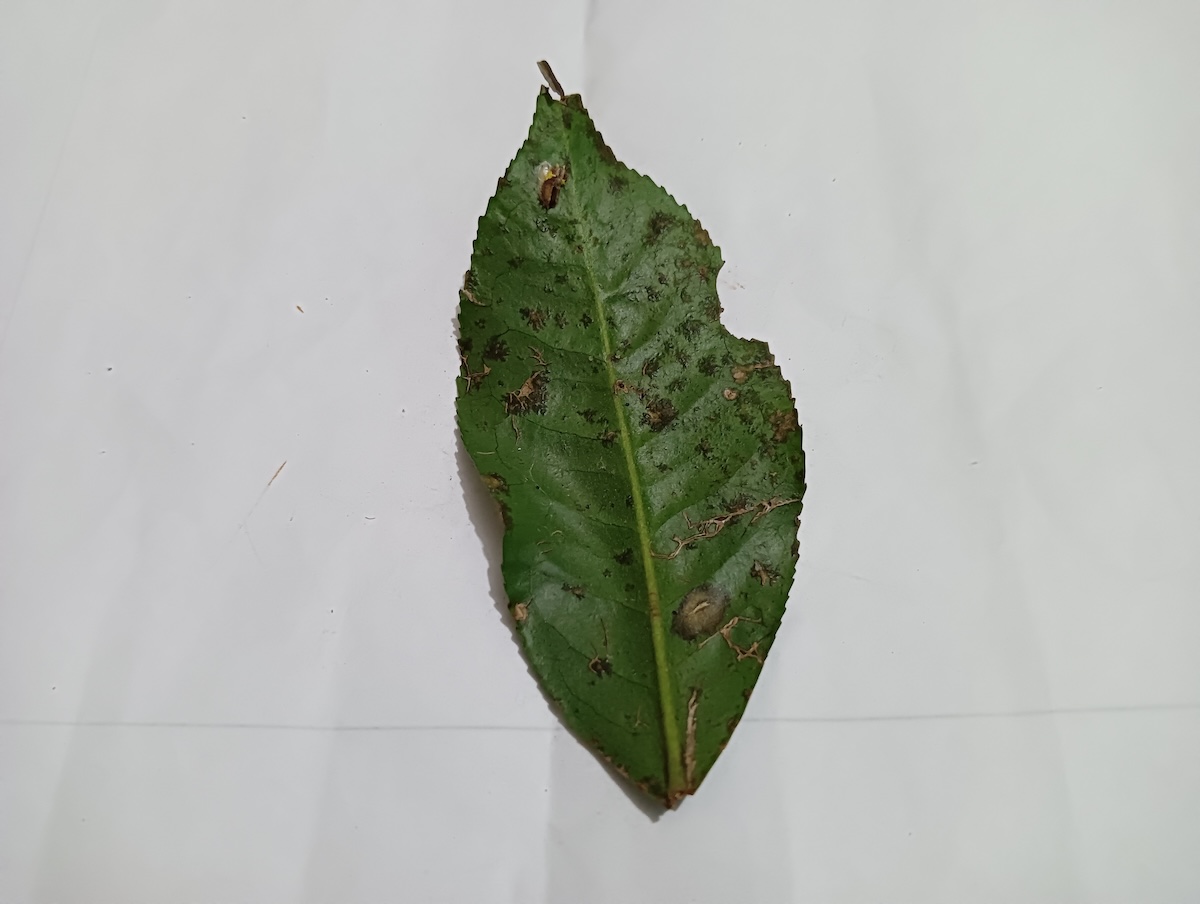
Label: Brown Blight